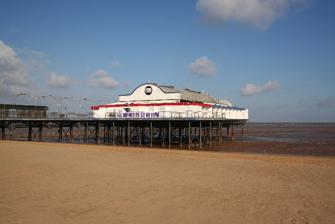
Building: Cleethorpes Pier
Country: United Kingdom
Year built: 1873
Pleasure pier in the town of Cleethorpes, North East Lincolnshire, England Cleethorpes Pier Cleethorpes Pier pictured in 2006 Type Pleasure Carries Pedestrians Locale Cleethorpes Owner Papa's Fish and Chips Characteristics Total length 102 m (335 ft) History Constructor Head Wrightson Opening date 4 August 1873 ; 151 years ago ( 1873-08-04 ) Cleethorpes Pier is a pleasure pier in the town of Cleethorpes , North East Lincolnshire , England. Opened in 1873 on August Bank Holiday, it originally cost £8,000 and was financed by the Manchester, Sheffield and Lincolnshire Railway (later the Great Central Railway). Structure Originally 1,200 feet (370 m) in length to span the unusually large distance between low and high tide limits, the pier comprised a timber deck and pavilion (constructed in 1888) supported on iron piles. History Plans for the pier first appeared in late 1866 in The London Gazette and construction was ordered in 1867. The pier was built by Head Wrightson at a cost of £8,000 (equivalent to £894,751 in 2023) and financed by the Manchester, Sheffield and Lincolnshire Railway , who later took on an annual £450 lease in 1884 followed by full acquisition 20 years later for £11,250 (equivalent to £1,580,171 in 2023). The original pavilion was destroyed by fire in 1903 but in 1905 a new one was built, halfway along the pier, and also a cafeteria and shops at the entry from the promenade.  The pavilion offered a venue for dances and concerts. Cleethorpes Borough Council assumed ownership of the pier in 1936, the year that the resort gained borough status. The pier as pictured in July 1983 A £50,000 (equivalent to £1,095,293 in 2023) investment in 1968 modernised the 600-seat concert hall, cafe and bar. As well as traditional summer shows, it housed wrestling, coin & stamp fairs and dance festivals. However, after a series of losses on the summer show, the council sold the pier in 1981 to Funworld of Skegness, who later themselves put the pier up for sale. The council declined an offer to buy back the pier, saying it would need a £200,000 reconstruction. Following this, nightclub owner Mark Mayer purchased the pier for £10,000 and, after an investment of £300,000, it reopened as 'Pier 39' (a modern nightclub ) on 4 September 1985, he later sold it for £1.2m Subsequent developments included a shelter for those awaiting access to the night-club, and pier widening with new underneath piles distinct from the originals. Recent problems Cleethorpes Pier's owners from 2005 were those responsible for a management buyout from Luminar Leisure. In 2006 they rebuilt the former Paradise Club, with the new Waterfront Bar officially opened by Tim Mickleburgh , Hon Vice President of the National Piers Society. The pier closed in 2010 but, in May 2010, a local businessman, Bryn Ilsey, bought the venue and leased it out. The Pier nightclub reopened to the public on 27 November 2010, after undergoing a £200,000 refurbishment, with day and night opening. It closed again on 2 September 2011 when owners surrendered their licence to the authorities pending an investigation into a series of violent incidents and serious disorder. Frontage of the pier, pictured in July 2010 Present It was re-opened on 1 December 2011 under the ownership of local businessman Alistair Clugston, with the front section being renamed the Tides Bar & Restaurant. The large hall continues as a nightclub, but with a 21-year age restriction. The London Evening Standard for 12 December 2012 carried a half-page advertisement offering Cleethorpes Pier for sale by auction on 2 February 2013. At auction on the pier, it failed to reach its guide price of £400,000. However, a "venture partnership" had since purchased the pier for above the guide price and would take possession on 30 April 2013. In late May 2013 the pier was again on the market after the purchaser failed to meet the conditions of the sale. The owner says he is also willing to rent the pier to anyone interested. In July 2013, local businessman Bryan Huxford purchased the pier for Community use and it has since re-opened to the public. Future plans for developing the structure were unveiled that November. The pier closed in late 2014 so that refurbishment could begin, but did not start until March 2015 with an expected re-opening date of July 2015. The Pier reopened in August 2015, the venue then held the 1873 restaurant offering fine dining, The Promenade, a public house that served traditional pub food and The Victoria Tea room for afternoon tea and dishes from a bistro menu. The historic venue also hosted live entertainment and held many functions and conferences ranging from weddings and birthday parties to corporate events. In September 2016, the pier was again put up for sale, and was purchased by Papa's Fish and Chip chain for an undisclosed fee in December 2016. It then re-opened in time for the 2017 season, when it claimed to be the largest fish and chip restaurant in the country. See also List of piers in the United Kingdom References